Meg Jayanth

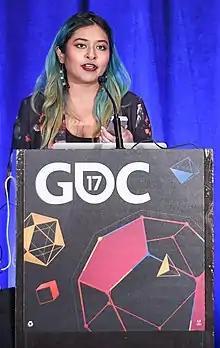
Meg Jayanth speaking at the 2017 Game Developers Conference

Jayanth was the writer of "80 Days", for which she wrote a total of more than 750,000 words, contributed to the writing for "Horizon Zero Dawn", and was a writer for "Sunless Sea". In addition to other accolades, "80 Days" was nominated for a BAFTA Game Award for Story in 2014, and Meg won the UK Writers' Guild Award for Best Writing in a Video Game.